Hispanic and Latino Americans

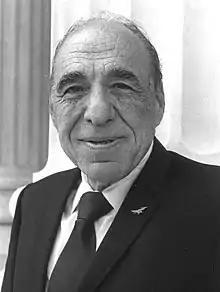
Democratic politician Henry B. González, elected in 1961, served 37 years in the House, the longest-serving Hispanic American in congressional history.

According to polling data released in 2022, 11% of Hispanic American adults identify as gay, lesbian, bisexual or transgender. This is more than twice the rate of White Americans or African Americans. Over 20% of Hispanic Millennials and Gen Z claimed an LGBT identity. The growth of the young Hispanic population is driving an increase of the LGBT community in the United States. Studies have shown that Hispanic Americans are over-represented among transgender people in the United States.